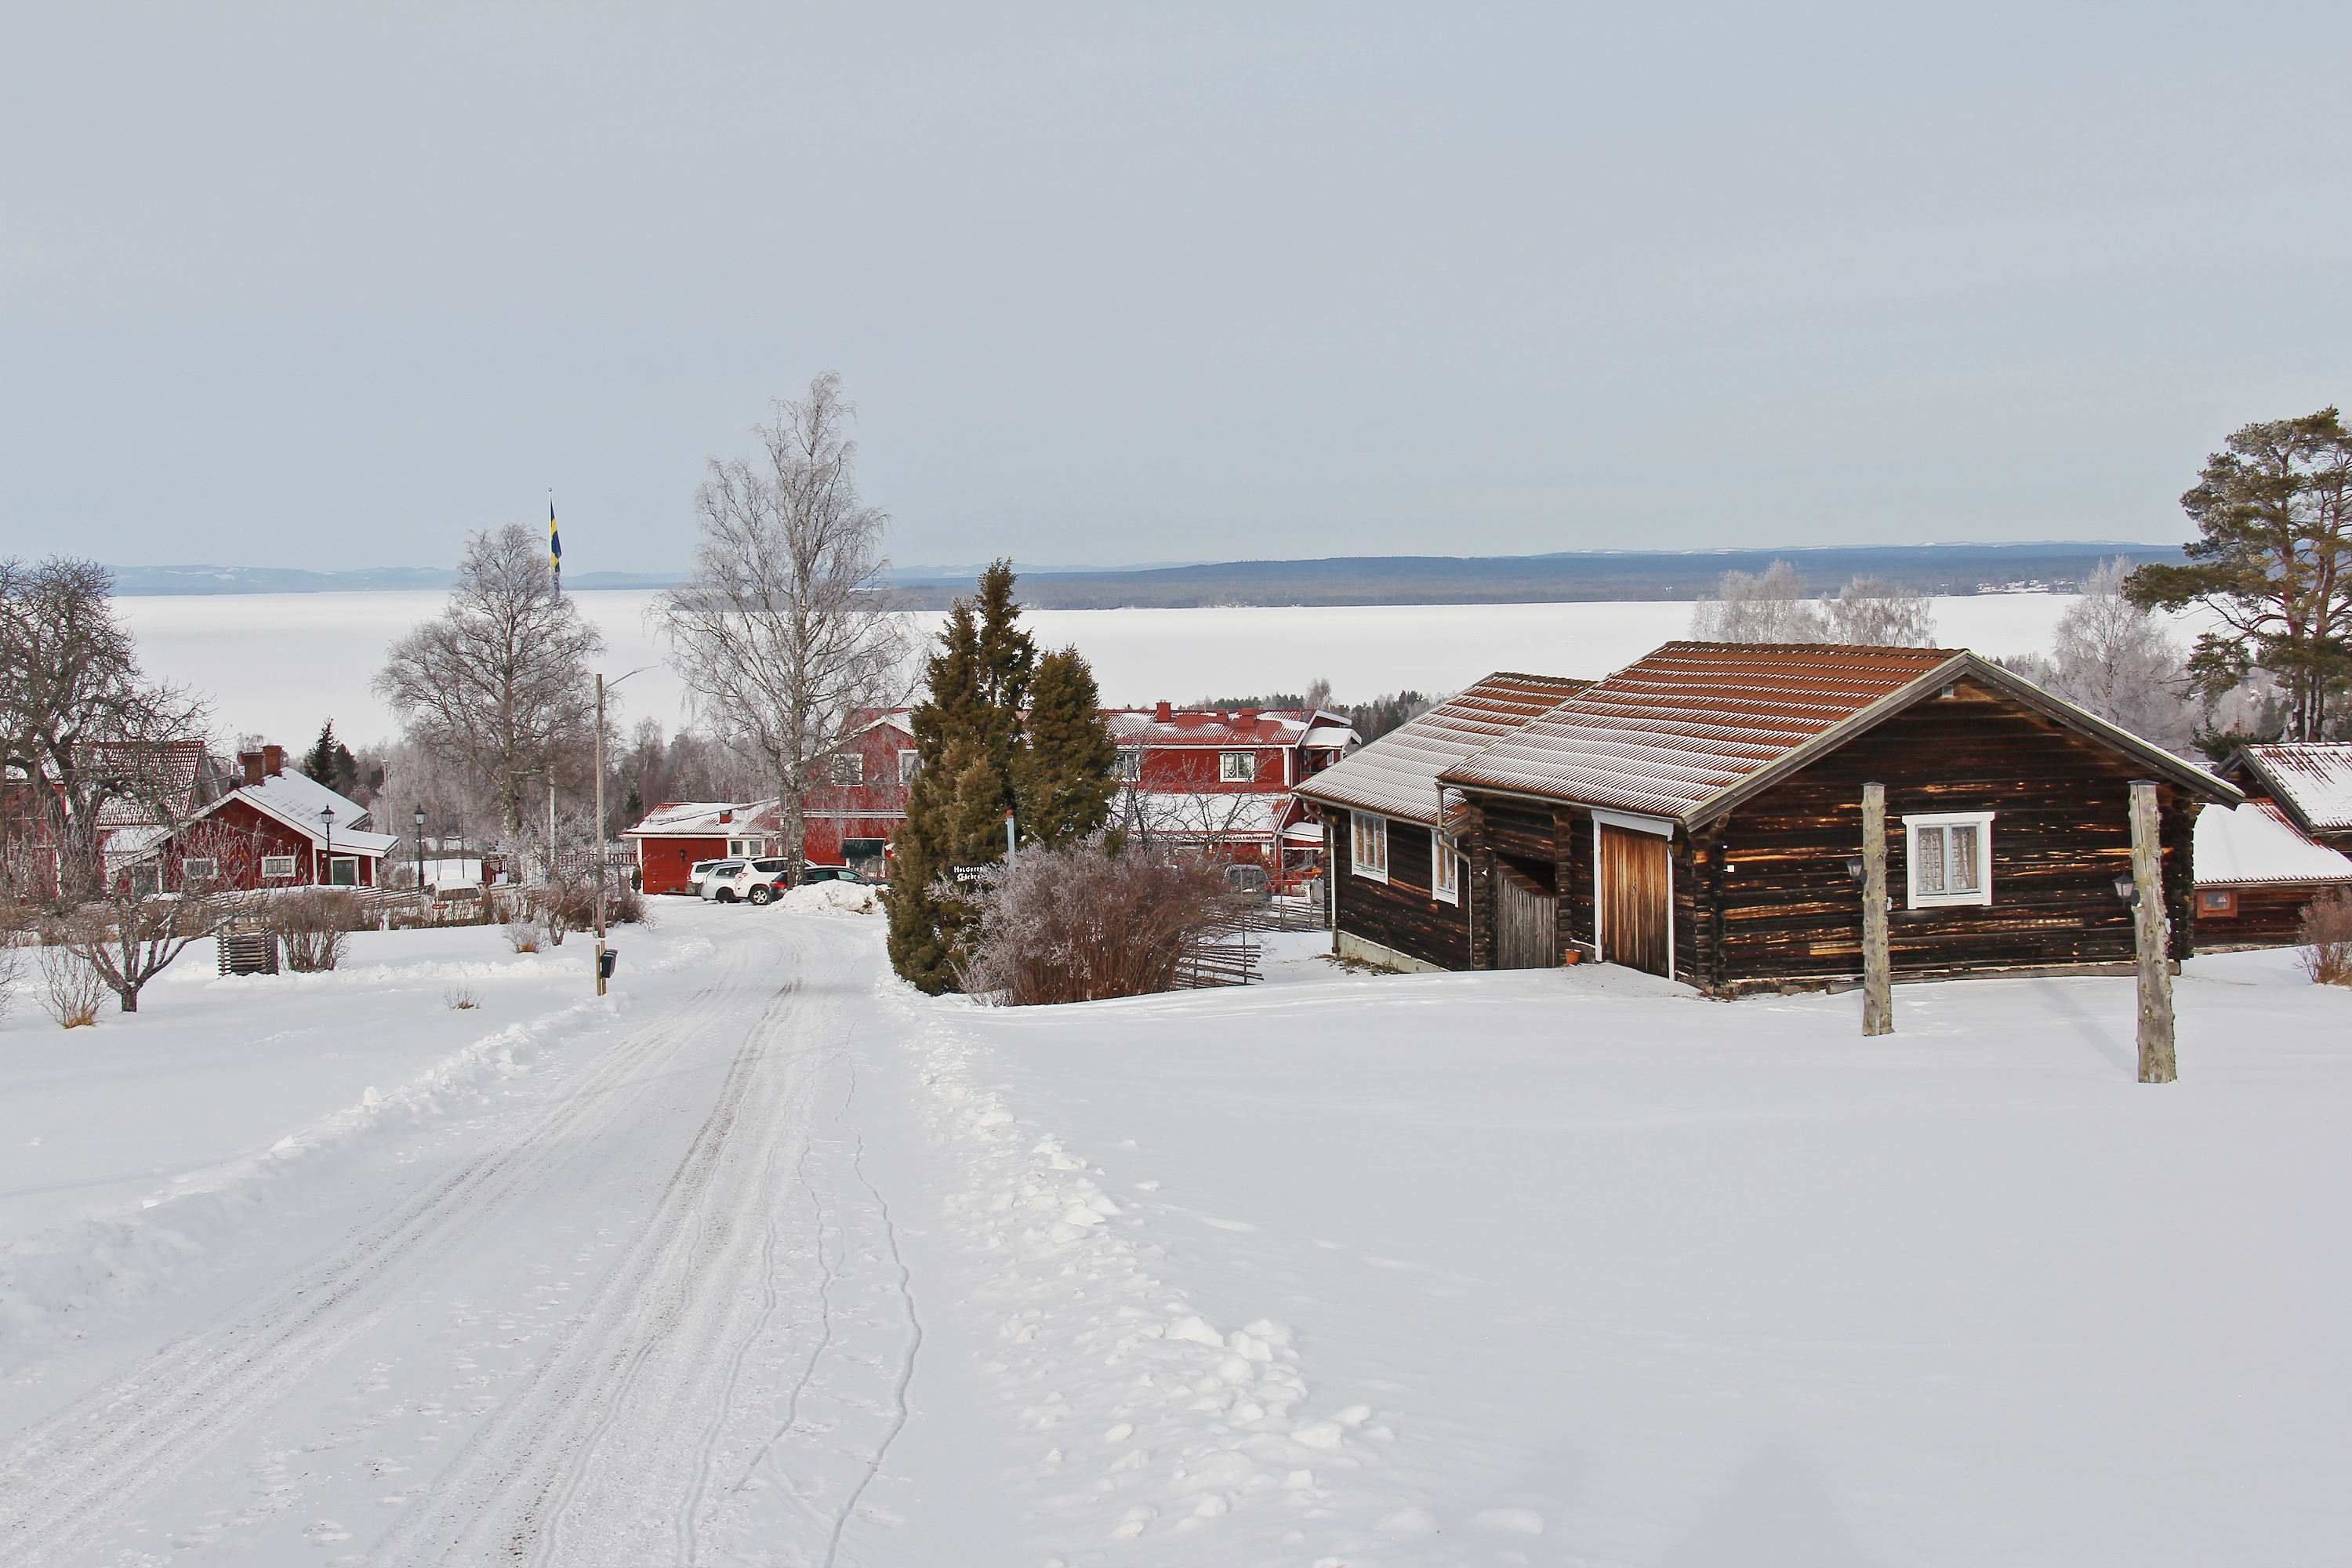
snow, cold, winter, wood, white, countryside, house, shore, travel, europe, red, scenic, cottage, weather, tourism, season, resort, sweden, beautiful, exotic, cover, traditional, piste, scandinavia, tallberg, swedish, all white, dalarna